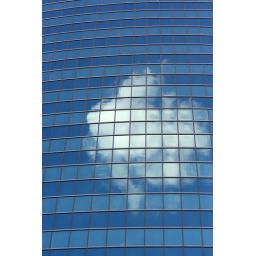
there's a cloud in my office